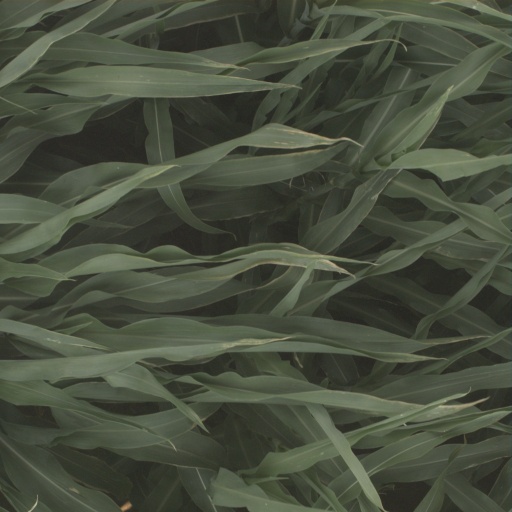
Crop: sorghum